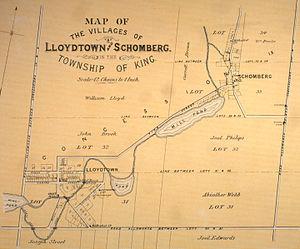
Schomberg est un village non incorporé, situé dans le canton du King, dans la province de l'Ontario au Canada. Situé au Nord de la Moraine d'Oak Ridges et au Sud du Holland River, le village est entouré d'attractions naturelles.